Districts of Turkey

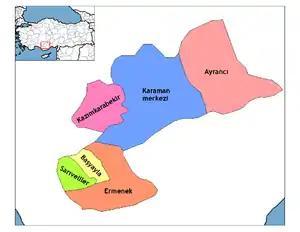
Districts of Karaman

The following population data is based on the 2024 census. The list is sorted from highest to lowest population. According to the results of the Local Elections of March 31, 2024, Mayors are listed with their parties.